Lists of members of the Canadian House of Commons

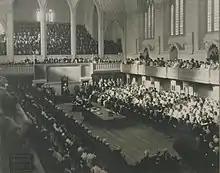
1920 opening of Canadian Parliament

Lists of members of the Canadian House of Commons cover the members elected to the House of Commons of Canada, the lower chamber of the bicameral Parliament of Canada. Seats in the House of Commons are distributed roughly in proportion to the population of each province and territory. The lists of members are organized alphabetically, by age and by parliament.